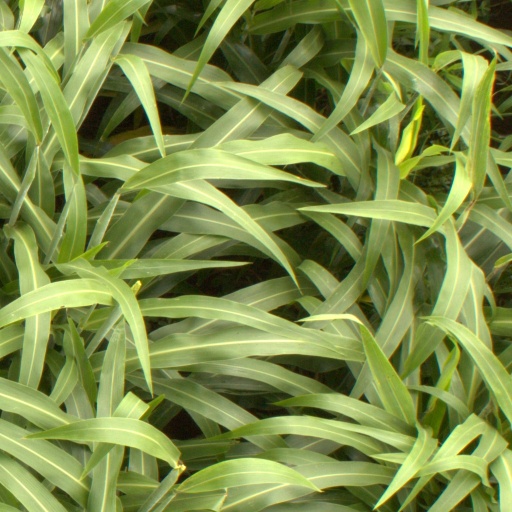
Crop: sorghum